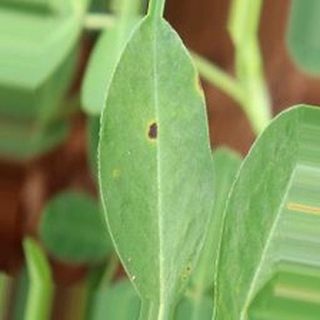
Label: groundnut_early_leaf_spot